Languages of the Roman Empire

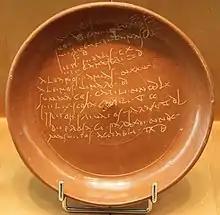
Gaulish written in Latin cursive on terra sigillata from La Graufesenque in Roman Gaul

Celtic languages at the beginning of the Imperial period include Gaulish, spoken in Gaul ("Gallia," present-day France, Belgium, Switzerland and northwestern Italy); Celtiberian and Gallaecian, in parts of Hispania (Spain and Portugal); Brittonic in Britannia (Roman Britain), and Galatian, a branch of Celtic brought to Anatolia by the Gallic invasions of the 3rd century BC. The place name Galatia, a Roman province, derives from the Greek word for "Gauls" or "Celts", "Galatai". Loanwords from Gaulish are recorded in Latin as early as the time of Ennius (ca. 239–169 BC), due to the presence of Celtic settlements on the Italian peninsula. By late antiquity, some Gaulish words had become so Latinized that their origin was no longer recognized as such.